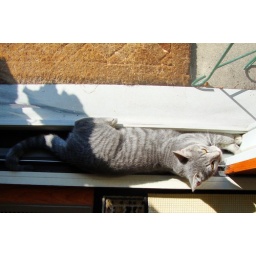
Another photo of her in the tspace between the patio screen door and the glass door. Taken by Edgar.